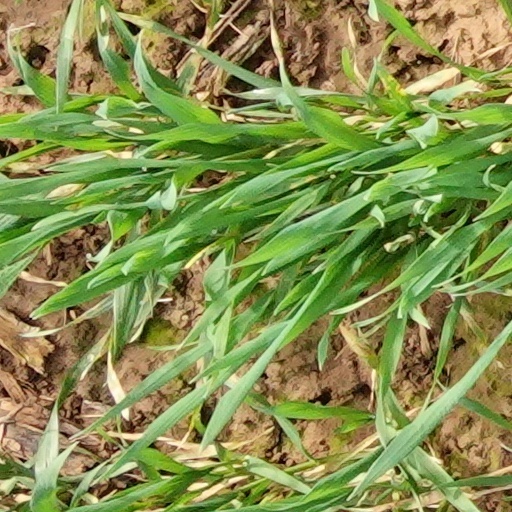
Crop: wheat